Noach

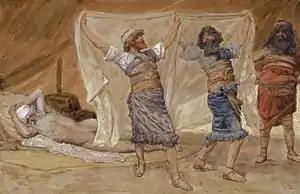
Noah's Drunkenness (watercolor circa 1896–1902 by James Tissot)

Rabbi Jacob bar Aha said in the name of Rav Assi that Abraham asked God whether God would wipe out Abraham's descendants as God had destroyed the generation of the Flood. Rabbi Jacob bar Aha said in the name of Rav Assi that Abraham's question in Genesis 15:8, "O Lord God, how shall I know that I shall inherit it?" was part of a larger dialogue. Abraham asked God if Abraham's descendants should sin before God, would God do to them as God did to the generation of the Flood (in Genesis 6–8) and the generation of the Dispersion (in Genesis in Genesis 11:1–9). God told Abraham that God would not. Abraham then asked God (as reported in Genesis 15:8), "Let me know how I shall inherit it." God answered by instructing Abraham (as reported in Genesis 15:9), "Take Me a heifer of three years old, and a she-goat of three years old" (which Abraham was to sacrifice to God). Abraham acknowledged to God that this means of atonement through sacrifice would hold good while a sacrificial shrine remained in being, but Abraham pressed God what would become of his descendants when the Temple would no longer exist. God replied that God had already long ago provided for Abraham's descendants in the Torah the order of the sacrifices, and whenever they read it, God would deem it as if they had offered them before God, and God would grant them pardon for all their iniquities. Rabbi Jacob bar Aha said in the name of Rav Assi that this demonstrated that were it not for the , "Ma'amadot", groups of lay Israelites who participated in worship as representatives of the public, then heaven and earth could not endure.